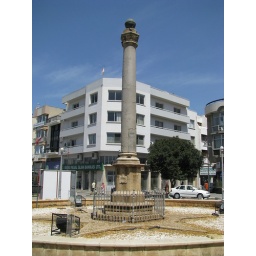
Deze pilaar uit Salamis is door de Venetianen in het centrum van Nicosia geplaatst.